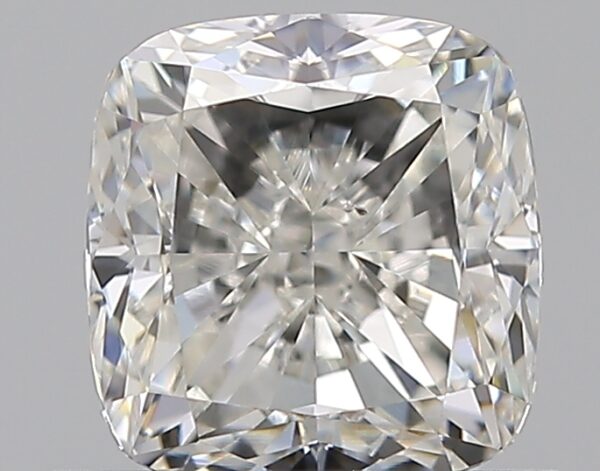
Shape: cushion
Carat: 0.92
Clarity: SI1
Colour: G
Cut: VG
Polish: EX
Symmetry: VG
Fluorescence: ST
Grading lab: GIA
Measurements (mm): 5.42 x 5.14 x 3.67